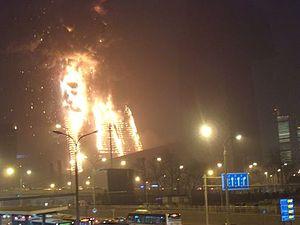
Le 9 février 2009, le Television Cultural Center, un bâtiment du centre de Pékin en cours de construction, a été ravagé pendant six heures par un incendie d'origine accidentelle. Le TVCC faisait partie du projet de construction du CCTV Headquarters. La Télévision centrale de Chine en est le propriétaire, et l'achèvement des travaux était prévu pour mai 2009.